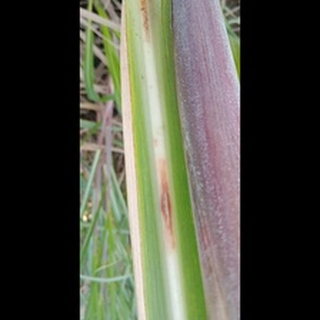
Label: sugarcane_red_rot